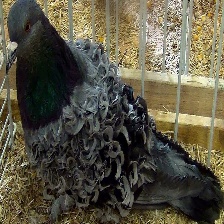
Species: FRILL BACK PIGEON
Scientific name: COLUMBA LIVIA DOMESTICA